The Thrill Book

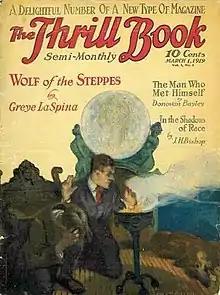
The cover of the first issue, dated March 1, 1919. The artwork, by Sidney H. Riesenberg, is "shabby and second-rate", according to Richard Bleiler.

Hersey began by making himself familiar with the work of writers already in the market who were capable of producing the kind of material Ralston wanted. He soon concluded that the new magazine would have to include some reprinted stories alongside the original material. The budget did not permit Hersey to pay rates that would attract top-quality writers, nor even to reprint the best-known stories of the kind he was looking for, and he was forced to use relatively unknown authors such as Perley Poore Sheehan and Robert W. Sneddon. Hersey distributed a "Notice to Writers" that described what he was looking for: "strange, bizarre, occult, mysterious tales ... mystic happenings, weird adventures, feats of leger-de-main, spiritualism, et cetera ... If you have an idea which you have considered too bizarre to write, too weird or strange, let us see it." This did not restrict the submissions to fantasy or science fiction, and as a result, Hersey received (and printed) all kinds of fiction, including mysteries, adventures, and love stories, though it may be that he simply did not receive enough good quality science fiction and fantasy to fill the magazine. Hersey later recalled that the notice did not bring in many usable manuscripts: "As a result of the notices in the writers' magazines, I received a thousand manuscripts but was able to buy only ten!"